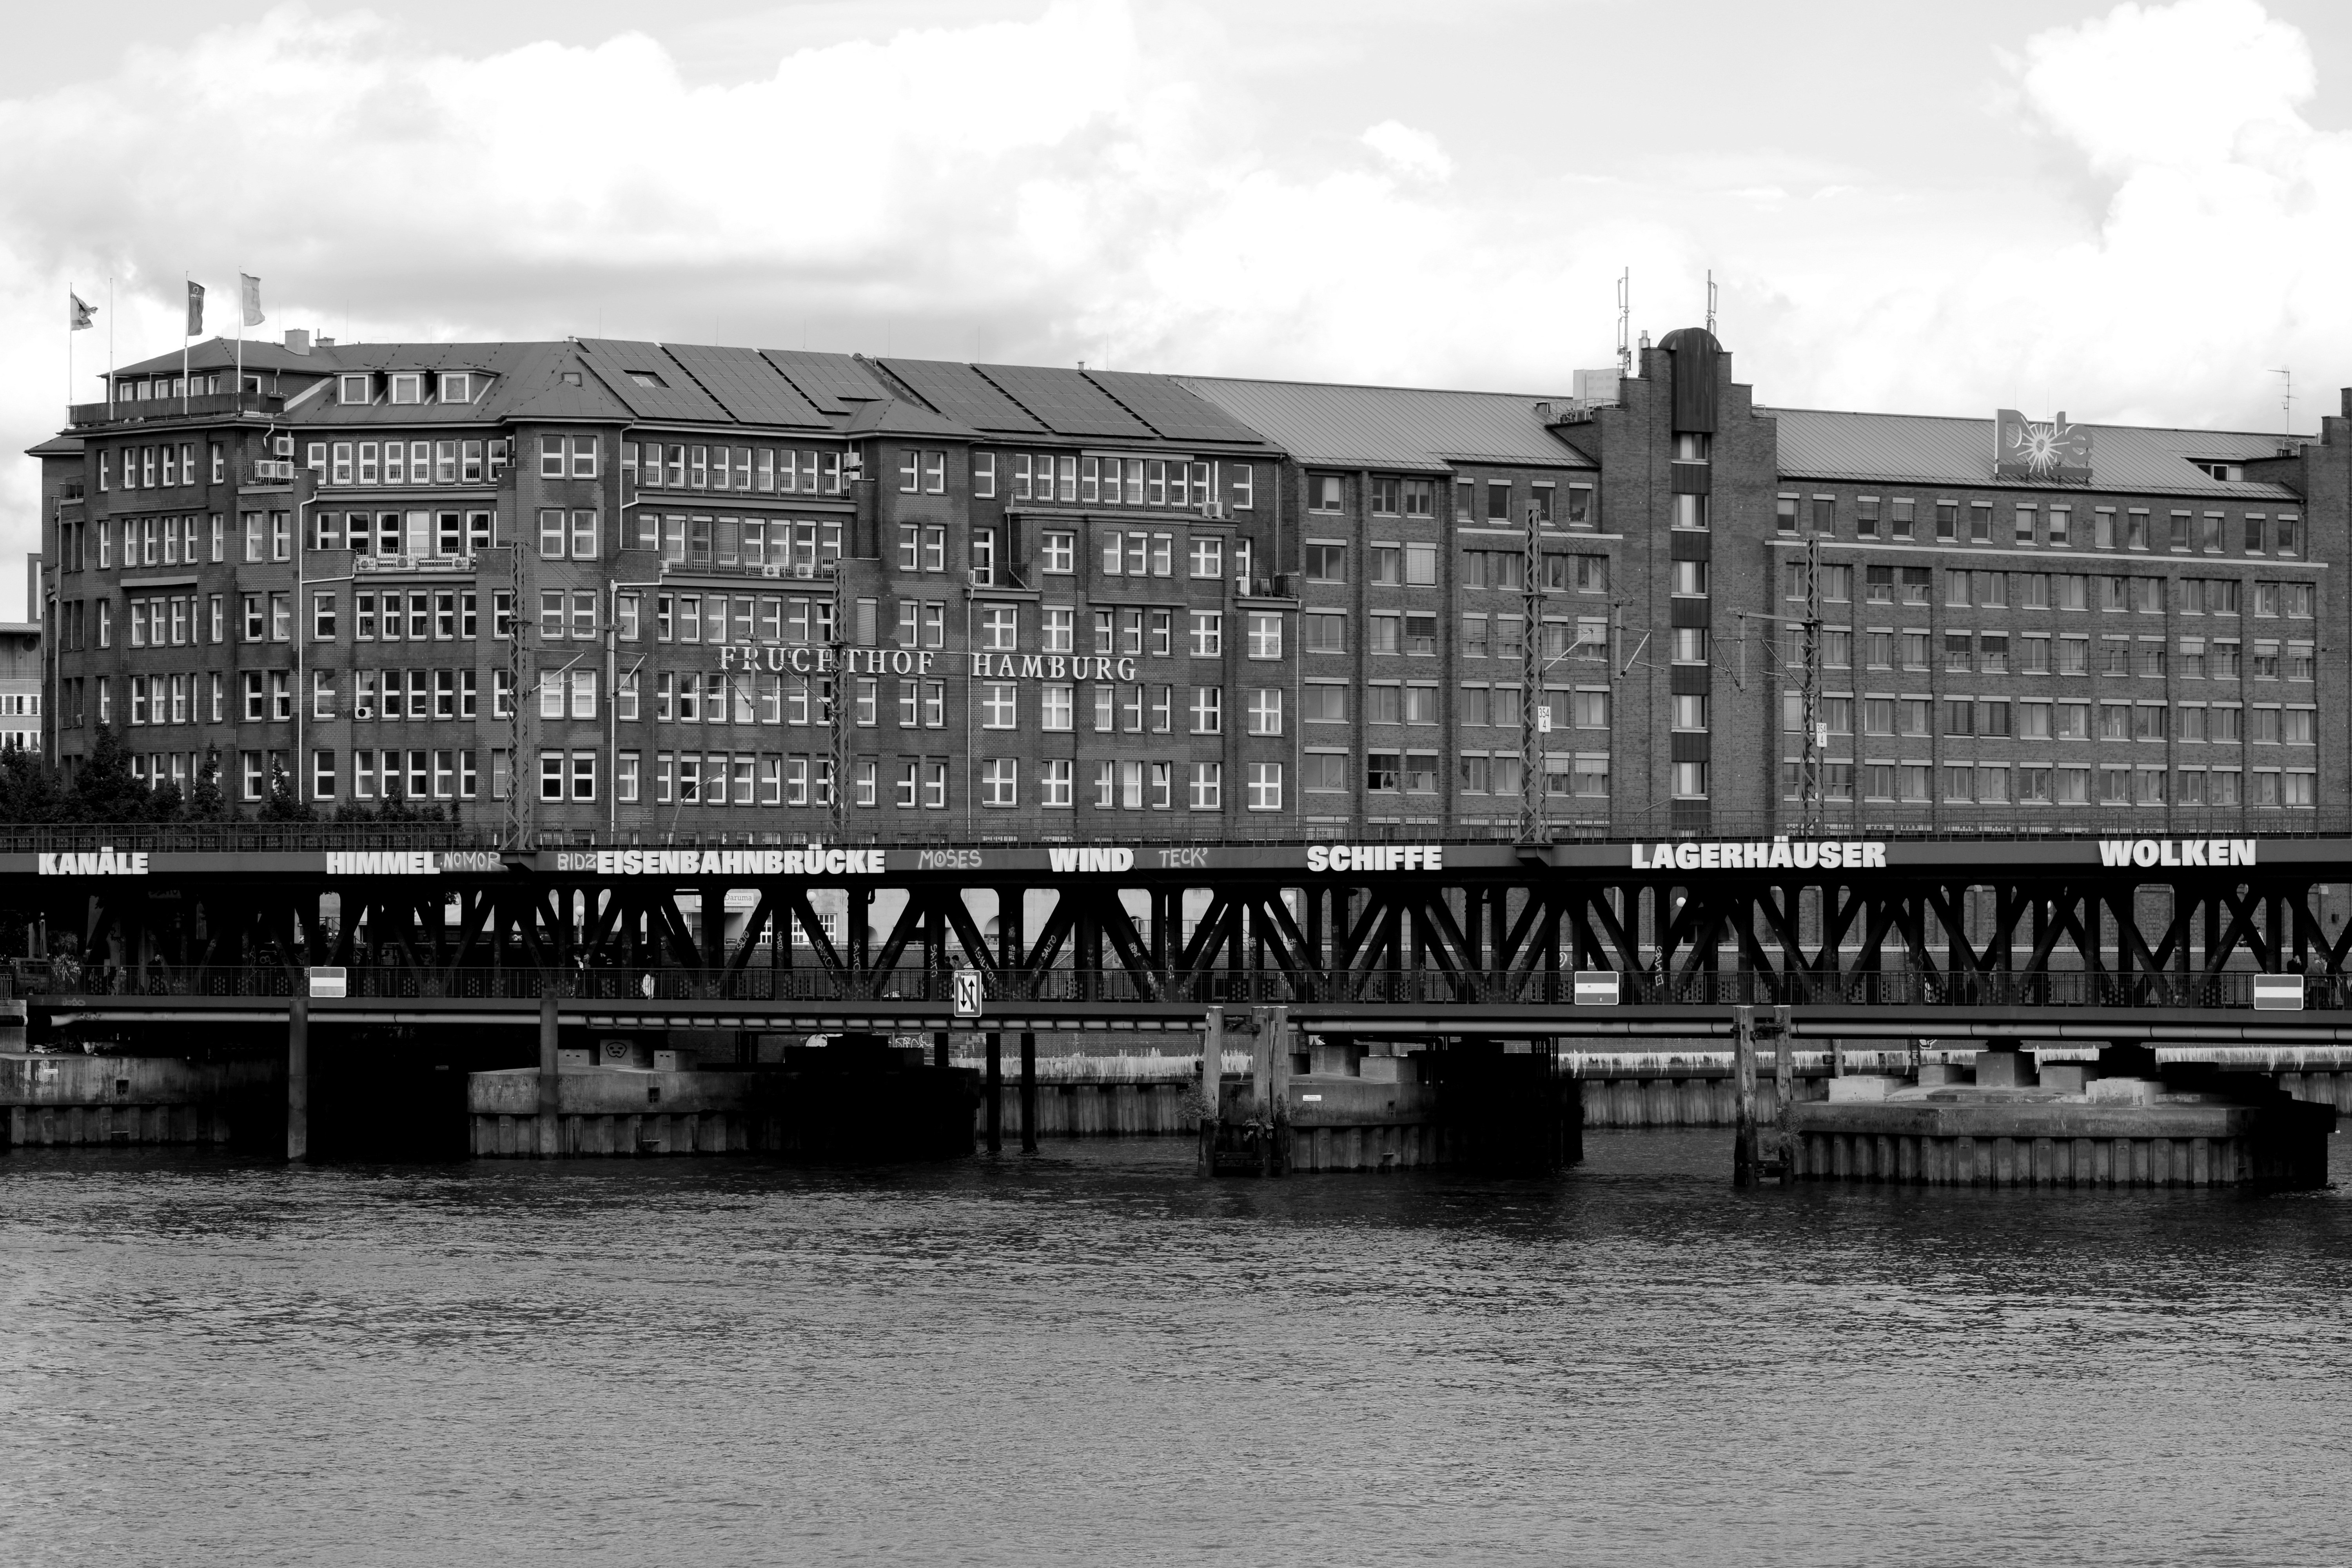
water, dock, black and white, architecture, bridge, skyline, building, old, city, pier, river, cityscape, transport, reflection, vehicle, monochrome, waterway, art, hamburg, fruit and vegetable market, public room, urban area, monochrome photography, human settlement